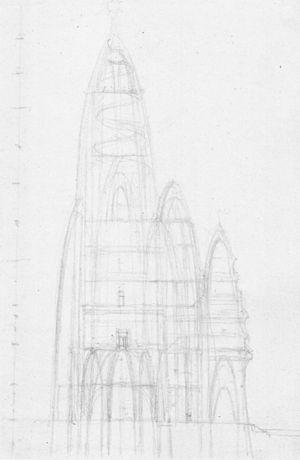
L’Hôtel Attraction est un projet non réalisé de l'architecte catalan Gaudi. Il s'agissait de construire un gigantesque hôtel au cœur de Manhattan, selon toute probabilité à l'emplacement même du futur World Trade Center. Ce palace se serait organisé autour d'une flèche principale, elle-même entourée de tours secondaires, afin d'accueillir une large gamme d'activités allant du musée aux salles de spectacle en passant, bien sûr, par l’hôtel à proprement parler.